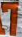
Number: 7